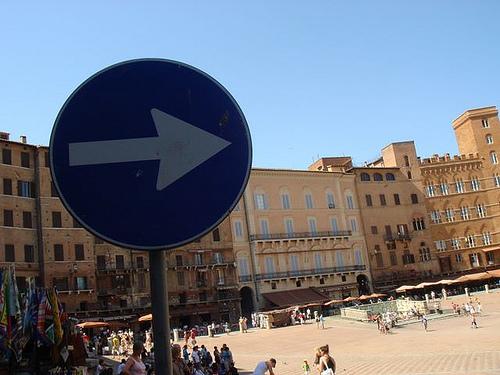
People in front of buildings with a big round arrow sign.